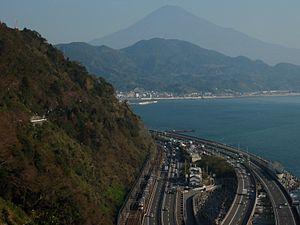
La ligne principale Tōkaidō est une ligne ferroviaire importante des Japan Railways, au Japon. Elle relie Tokyo à Kobe sur une distance de 590 km. La ligne doit son nom au Tōkaidō, l'axe de circulation historique entre Tokyo, Kyoto, Osaka et Kobe.